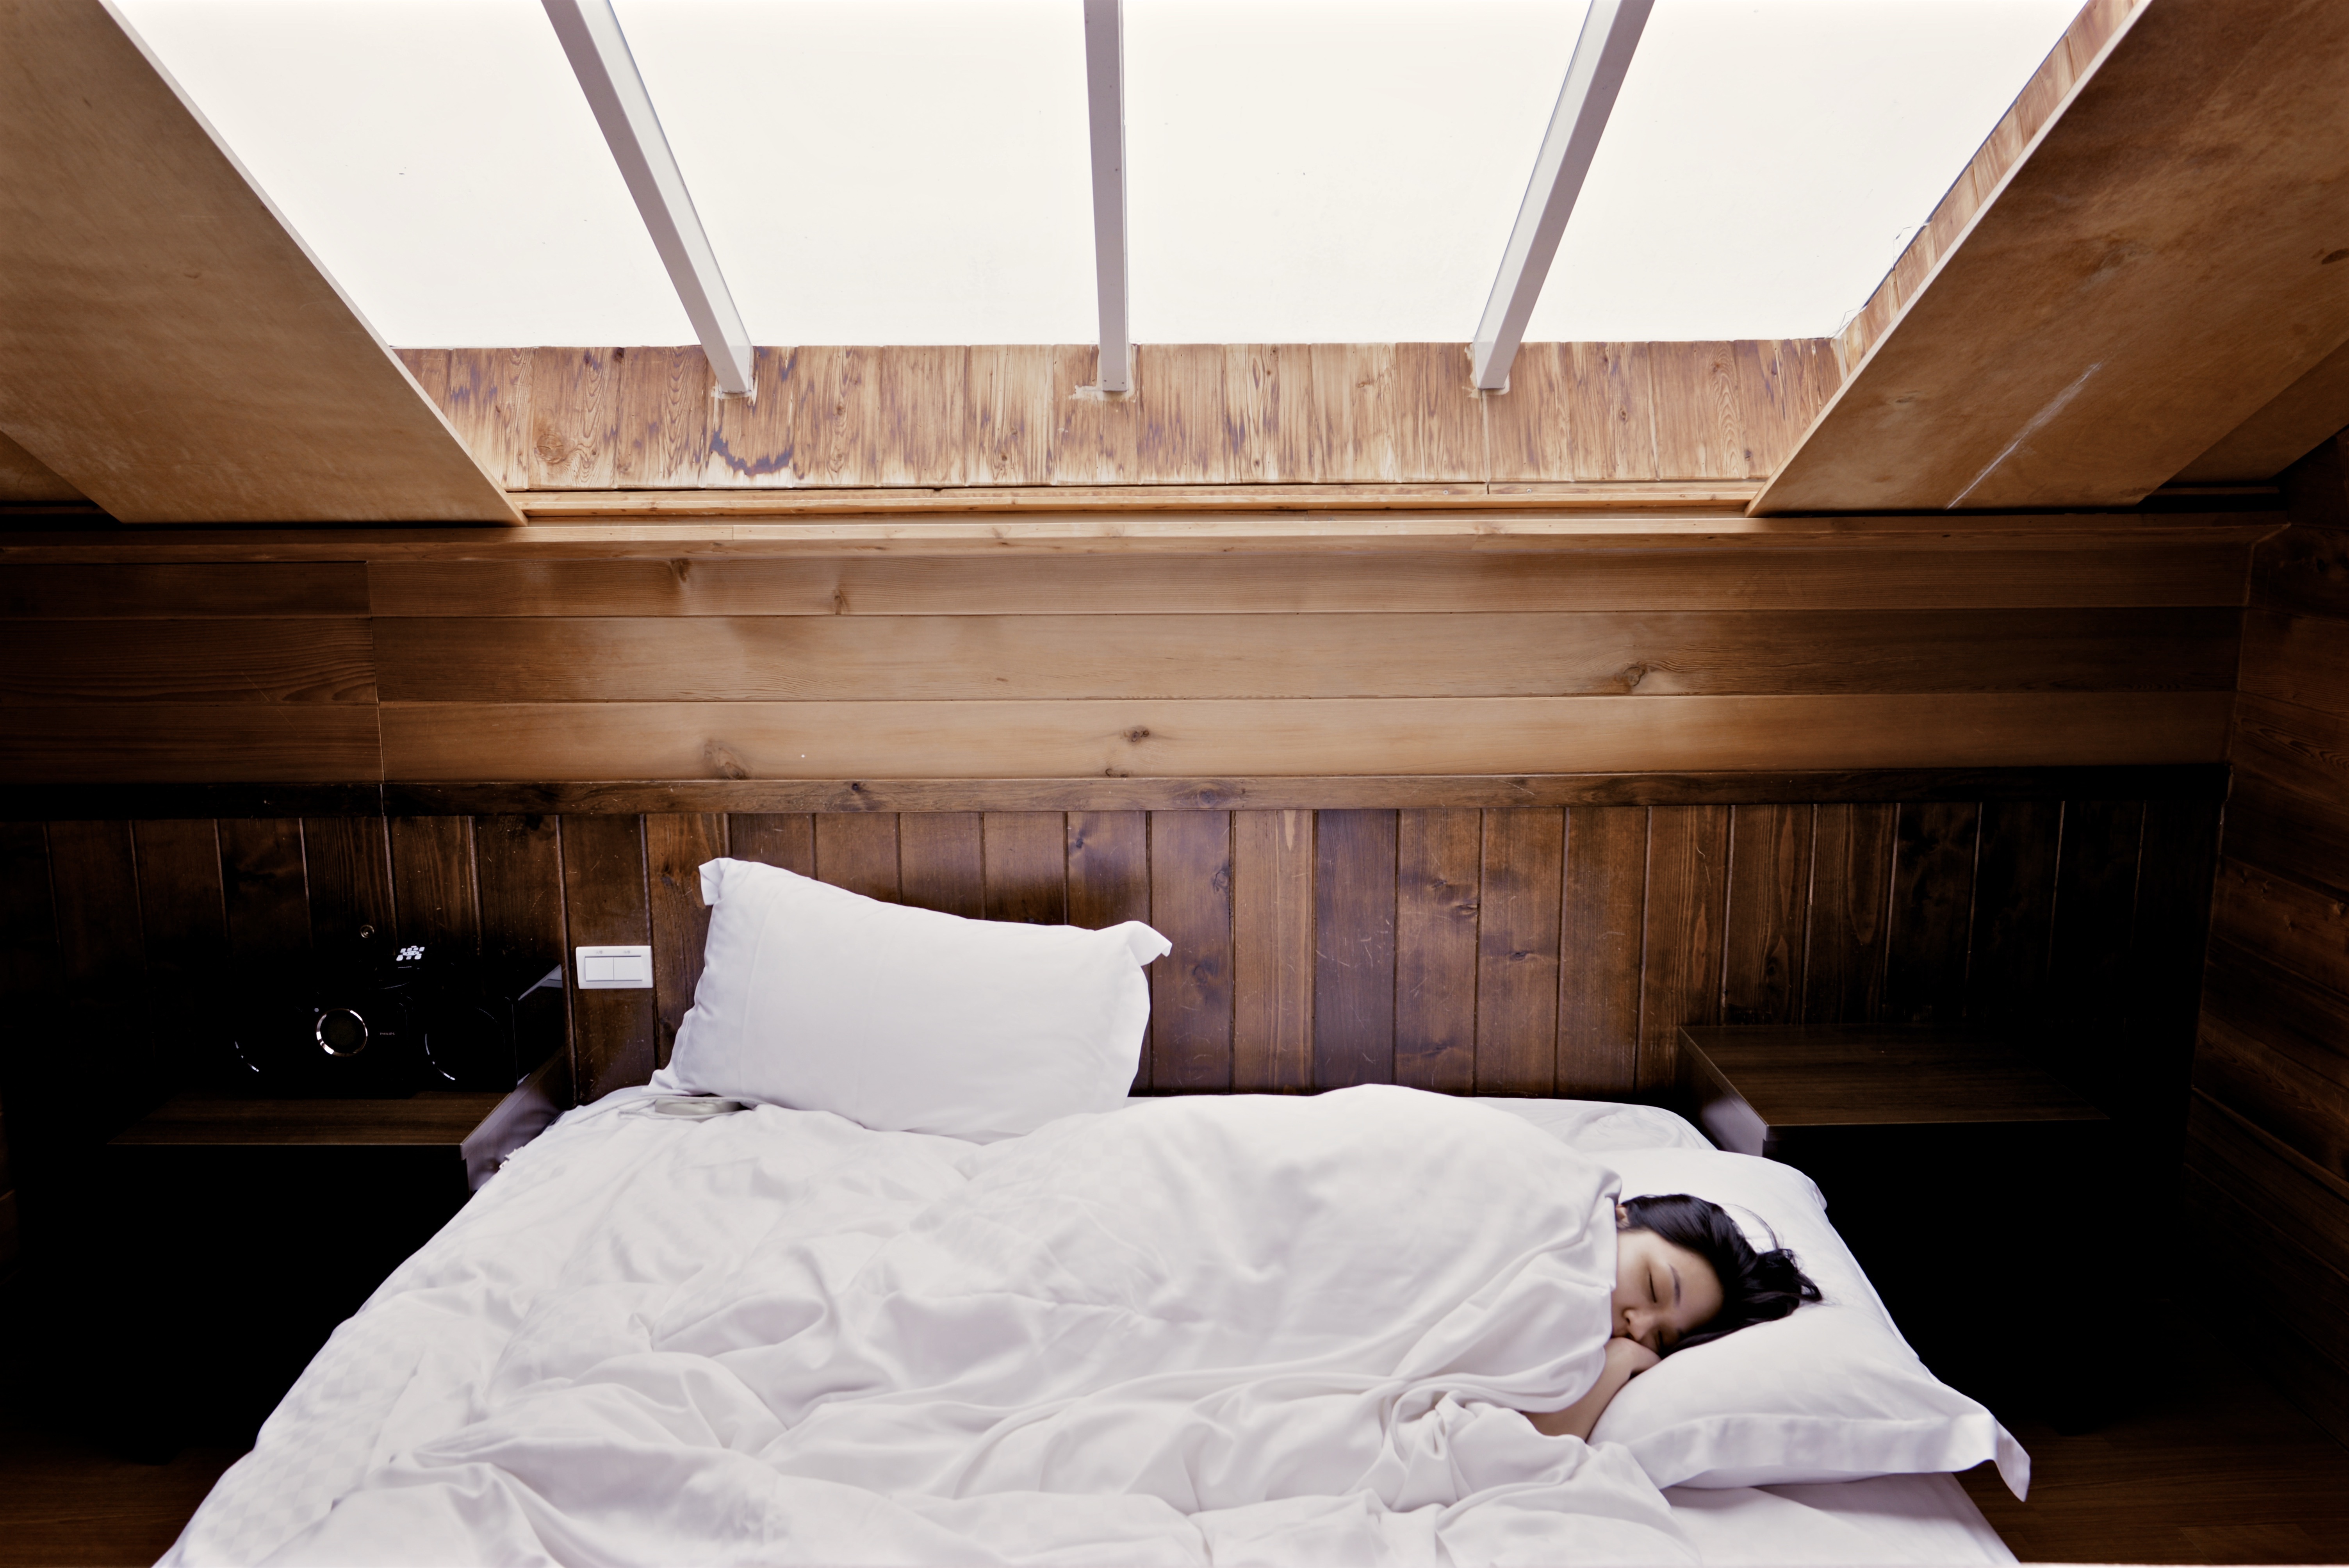
woman, morning, floor, relax, sleeping, cottage, furniture, room, pillow, bedroom, nap, interior design, sleep, dream, bed, tired, estate, lying, bedding, bedclothes